Mercedes Sosa

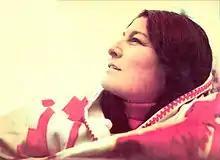
Sosa in 1972

Sosa "spent the late 1960s building her audience in Europe and among the cosmopolitan middle class in Buenos Aires, becoming in the process a much bigger star" than her contemporaries. In 1967, Sosa toured the United States and Europe with great success. In later years, she performed and recorded extensively, broadening her repertoire to include material from throughout Latin America.